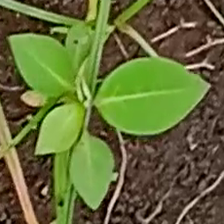
Weed species: Moti_dudhi(Euphorbia_geneculata_L)